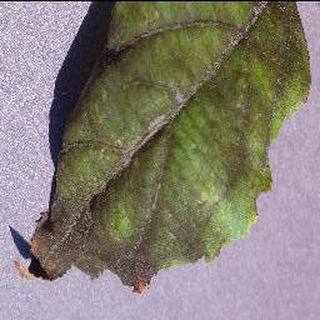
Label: apple_apple_scab